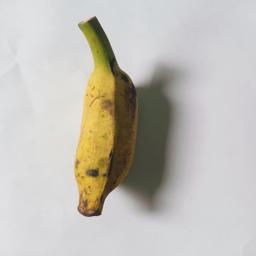
Banana variety: Bangla Kola